Lowkey

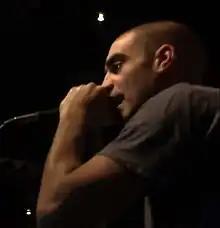
Lowkey performing in Bristol, 2009

Kareem Dennis (born 23 May 1986), better known by his stage name Lowkey, is a British rapper and activist from London. He first became known through a series of mixtapes he released before he was 18, before taking a hiatus from the music business. He would return in 2008, with appearances on BBC Radio and at various festivals and concerts including the BBC Electric Proms, Glastonbury, T In The Park and Oxegen in the buildup to his first solo album "Dear Listener", as well as collaborating with other British musicians to form the supergroup Mongrel. He released his second solo album, "Soundtrack to the Struggle", independently in 2011.